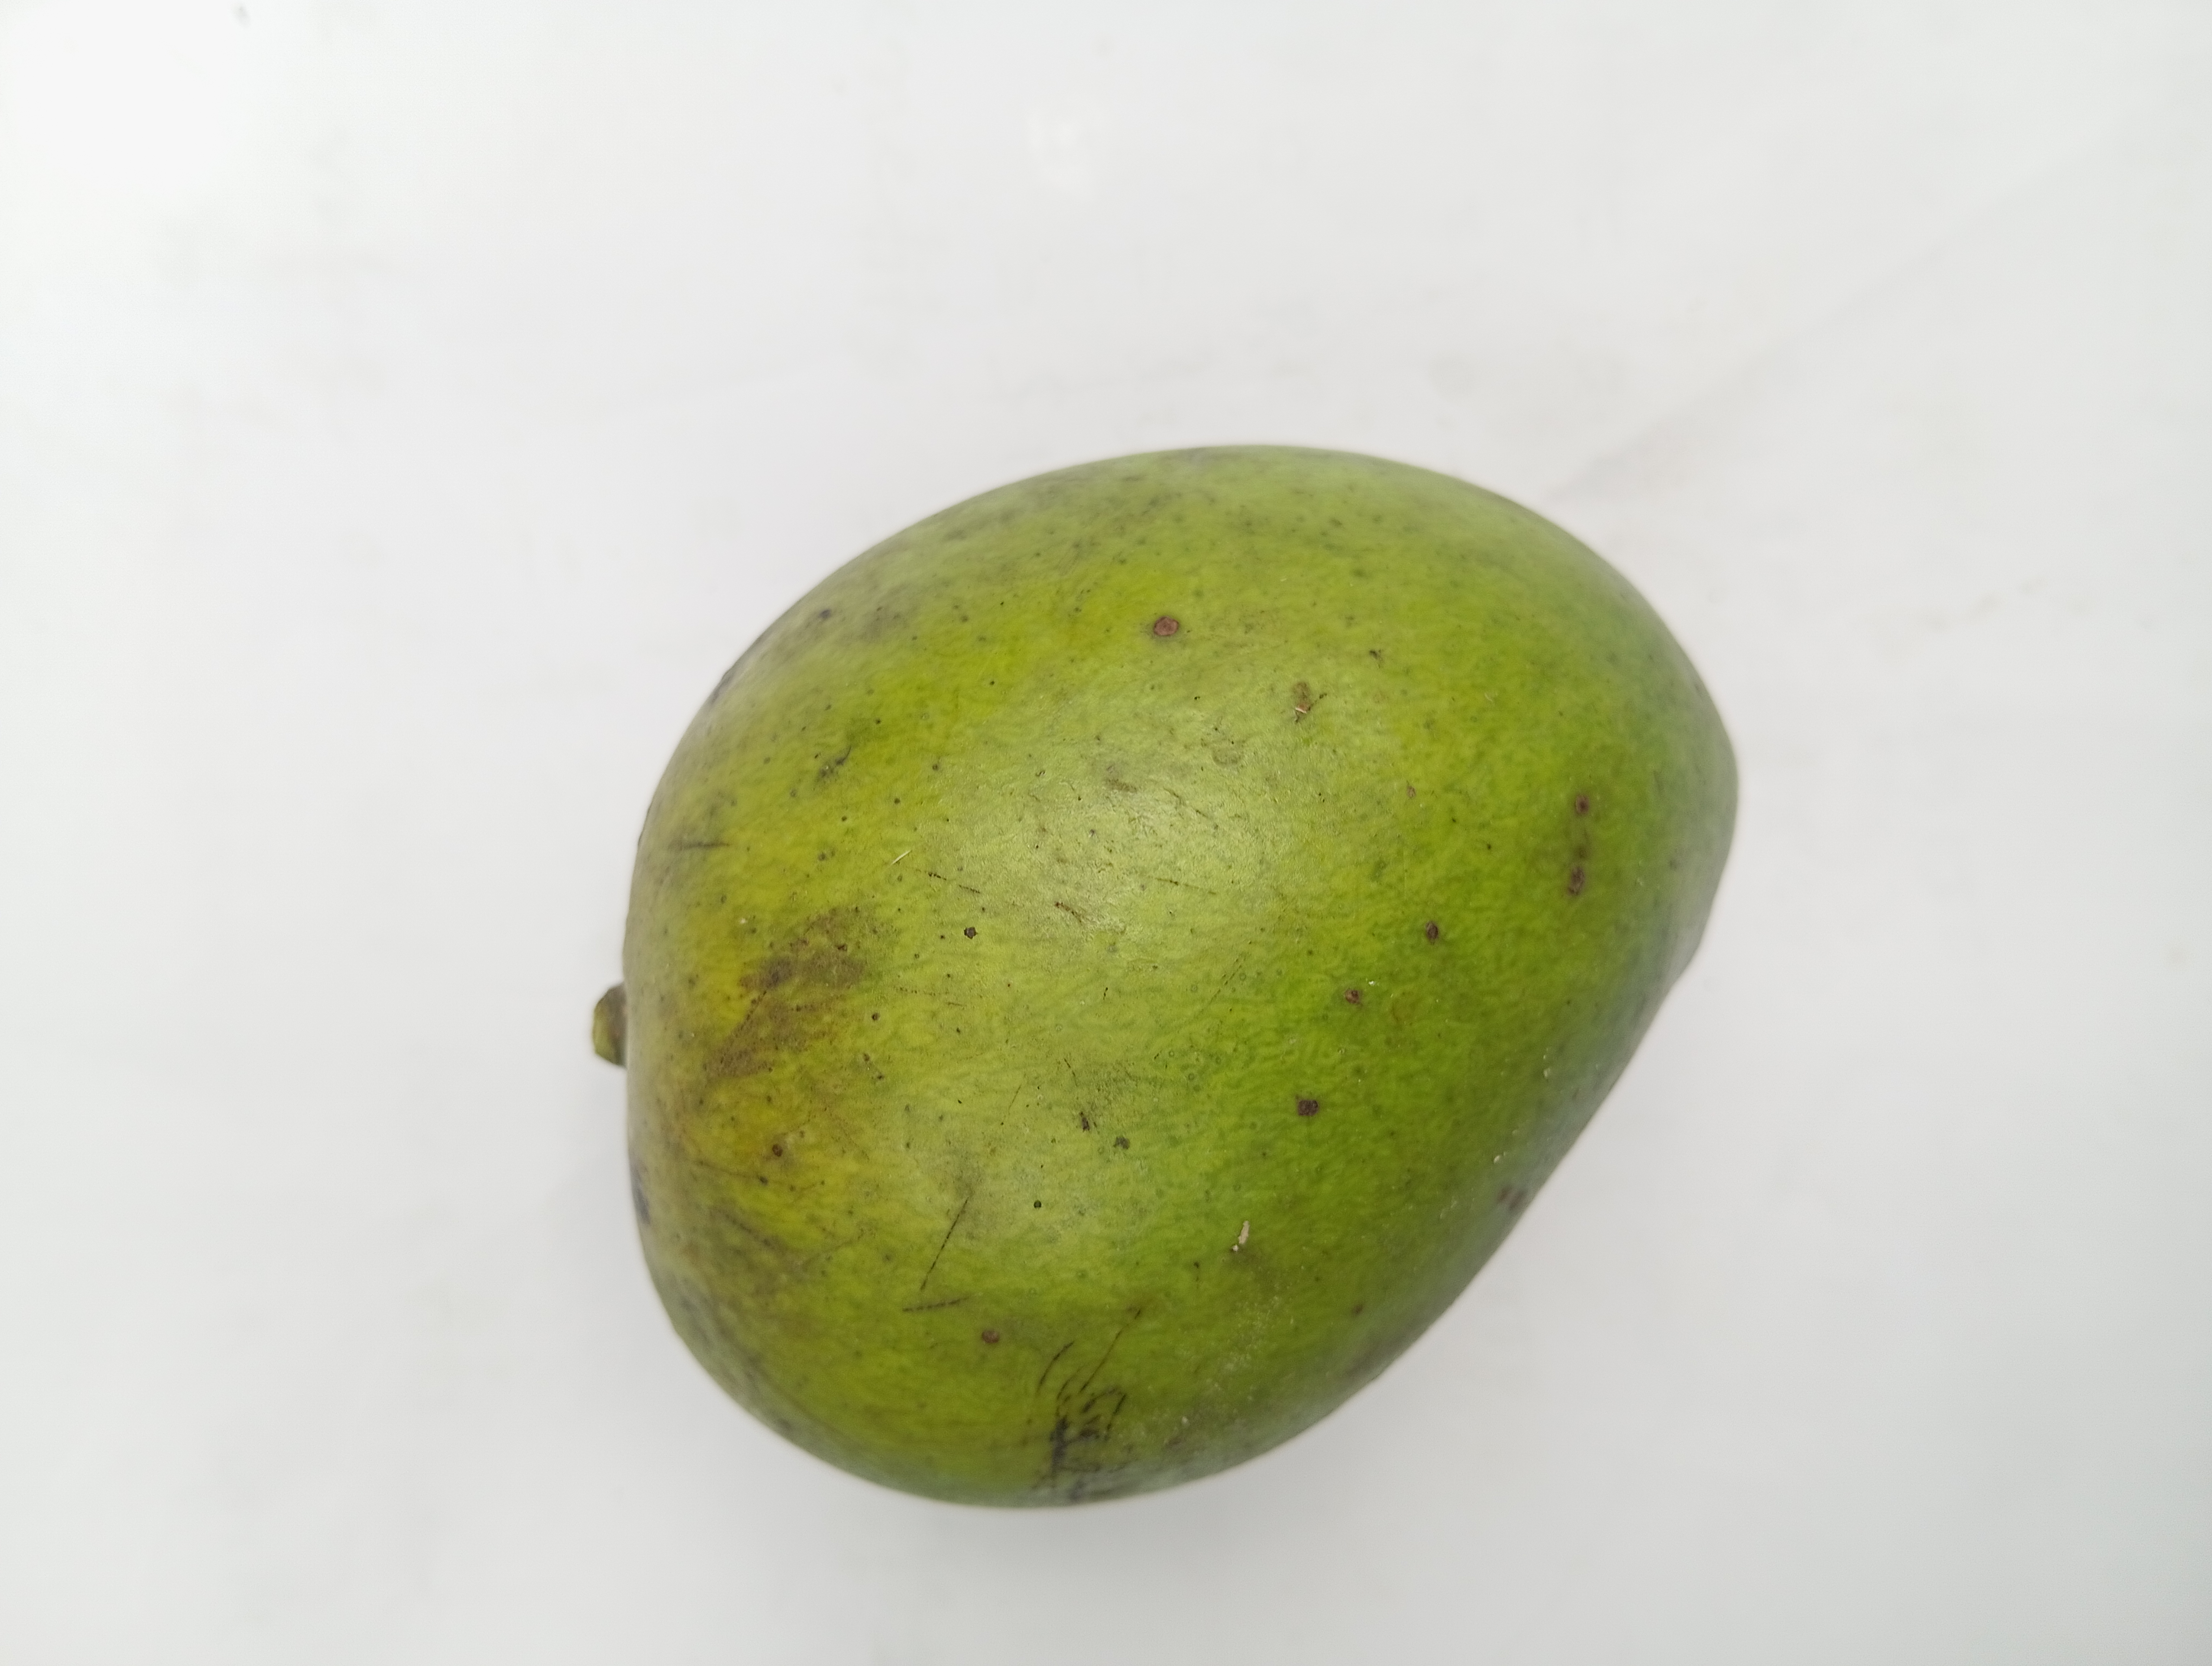
Mango variety: Harivanga